Ahoskie School

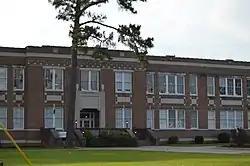
Facade

Ahoskie School is a historic school complex located at Ahoskie, Hertford County, North Carolina. The main school building was designed by architect Leslie Boney and built in 1929. It is a two-story, Classical Revival-style brick building. Associated with the school are the contributing one-story brick agricultural building (1937), a one-story brick home economics building (1940), a brick and concrete block gymnasium (1940), an athletic field, and a Department of Transportation highway historical marker commemorating the site of the first 4-H club in North Carolina (1955).